Pinus pinaster

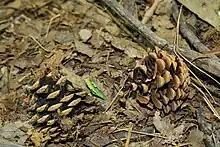
Pinus pinaster Cones

The bark is orange-red, thick, and deeply fissured at the base of the trunk, somewhat thinner in the upper crown.